Tallulah Morton

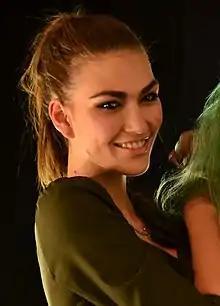

Tallulah Morton (born 27 November 1991) is an Australian fashion model living in North Sydney.